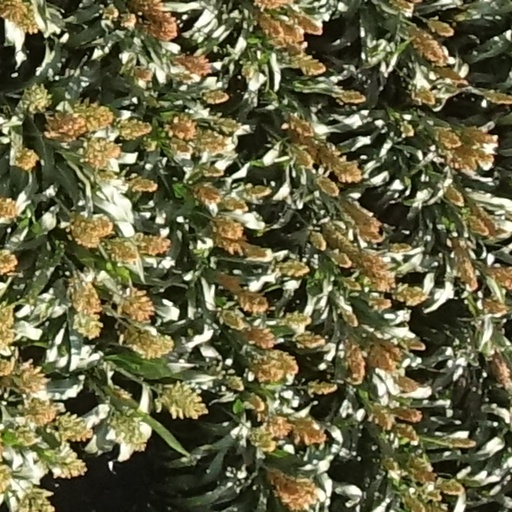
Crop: sorghum